George Atcheson Jr.

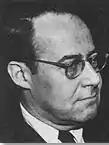
George Atcheson Jr

George C. Atcheson Jr. (1896 – 17 August 1947) was a United States diplomat, China Hand, chargé d'affaires in China, and advisor for Supreme Commander for the Allied Powers. During World War II, he tried to mediate in the conflicts between Kuomintang and Chinese Communist Party for US government but failed.